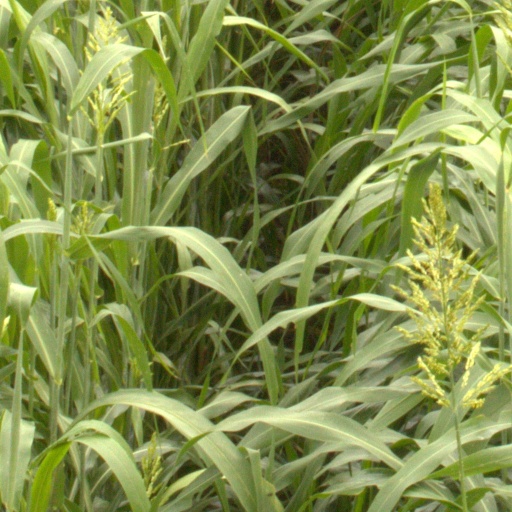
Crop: sorghum